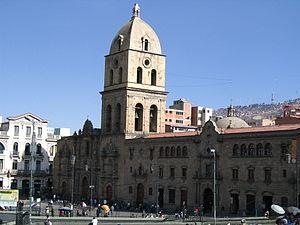
La basilique San Francisco de La Paz, en Bolivie, est une église catholique dédiée à François d'Assise.